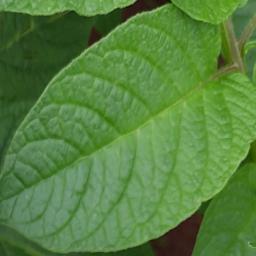
Etiqueta: Sana